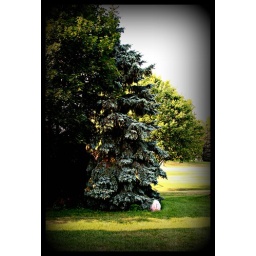
This pine tree was planted in memory of my grandpa when he passed away in 1990.